Kodaikanal–Munnar Road

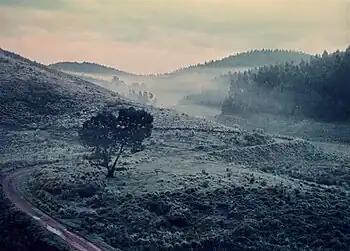
Kodaikanal - Munnar road, 1981 before encroachment of plantation forest

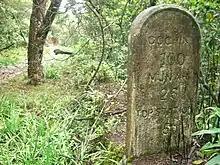
Original milestone on wall beside road. Tree in road, 2008

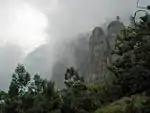
Pillar Rocks, Kodaikanal

In 1864 Douglas Hamilton submitted a report stating that the Berijam Swamp area was the best site in the Palani Hills for a military cantonment or sanatorium. "Let but the lake be reconstructed and a road made to it, and this magnificent sheet of water . . . will of itself attract residents to its vicinity. "The Fort Hamilton military outpost, later built there, was named for him.